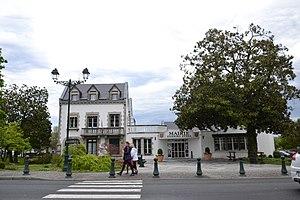
mairie de Cambo les Bains